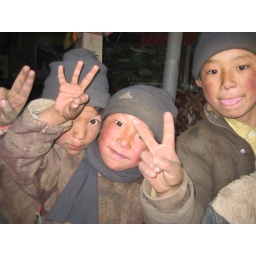
cute - boys - tibetian boys -helping tibetian kids - tibetian regions.photo taken by alice.2008 - winter season March.